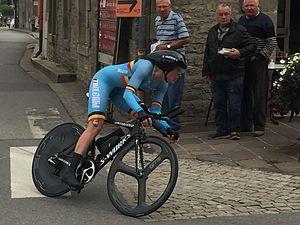
Ann-Sophie Duyck est une coureuse cycliste belge.